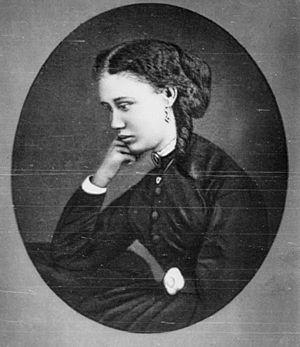
Guillaume Fabre Nicolas Geffrard est un homme militaire et politique haïtien qui fut président de la République de 1859 à sa démission en 1867.